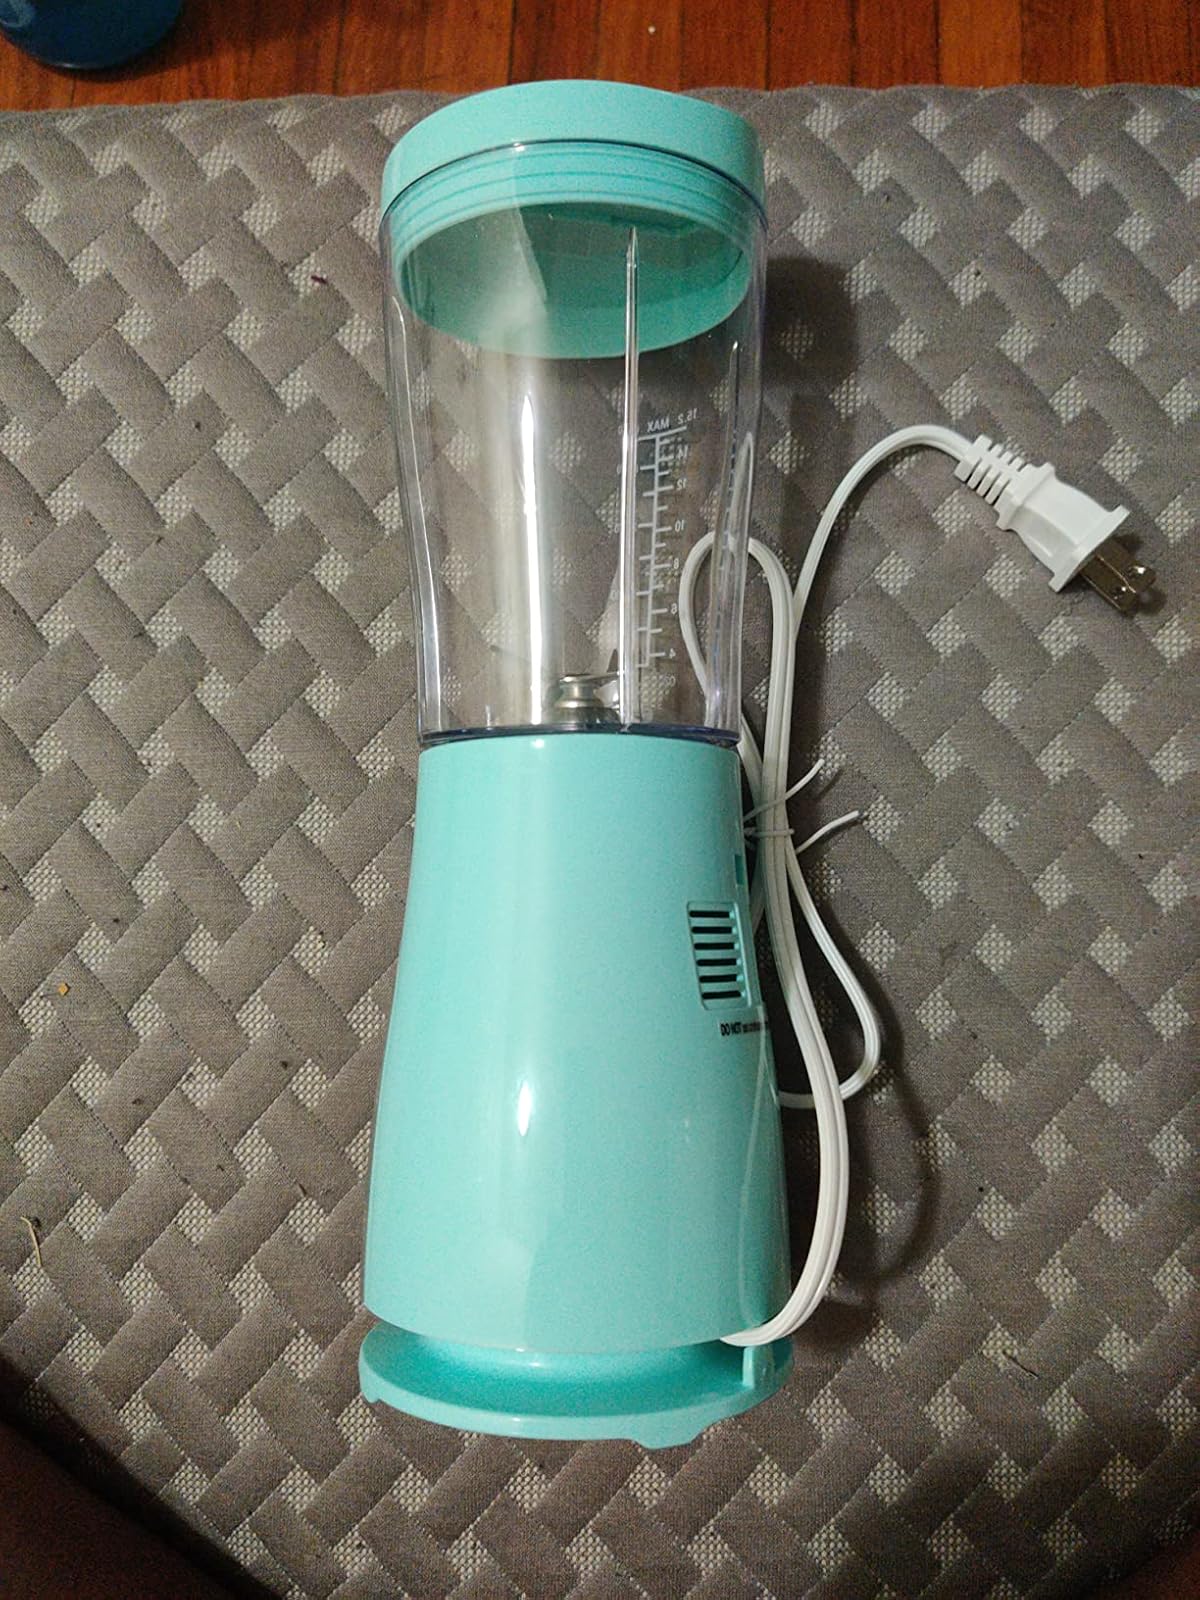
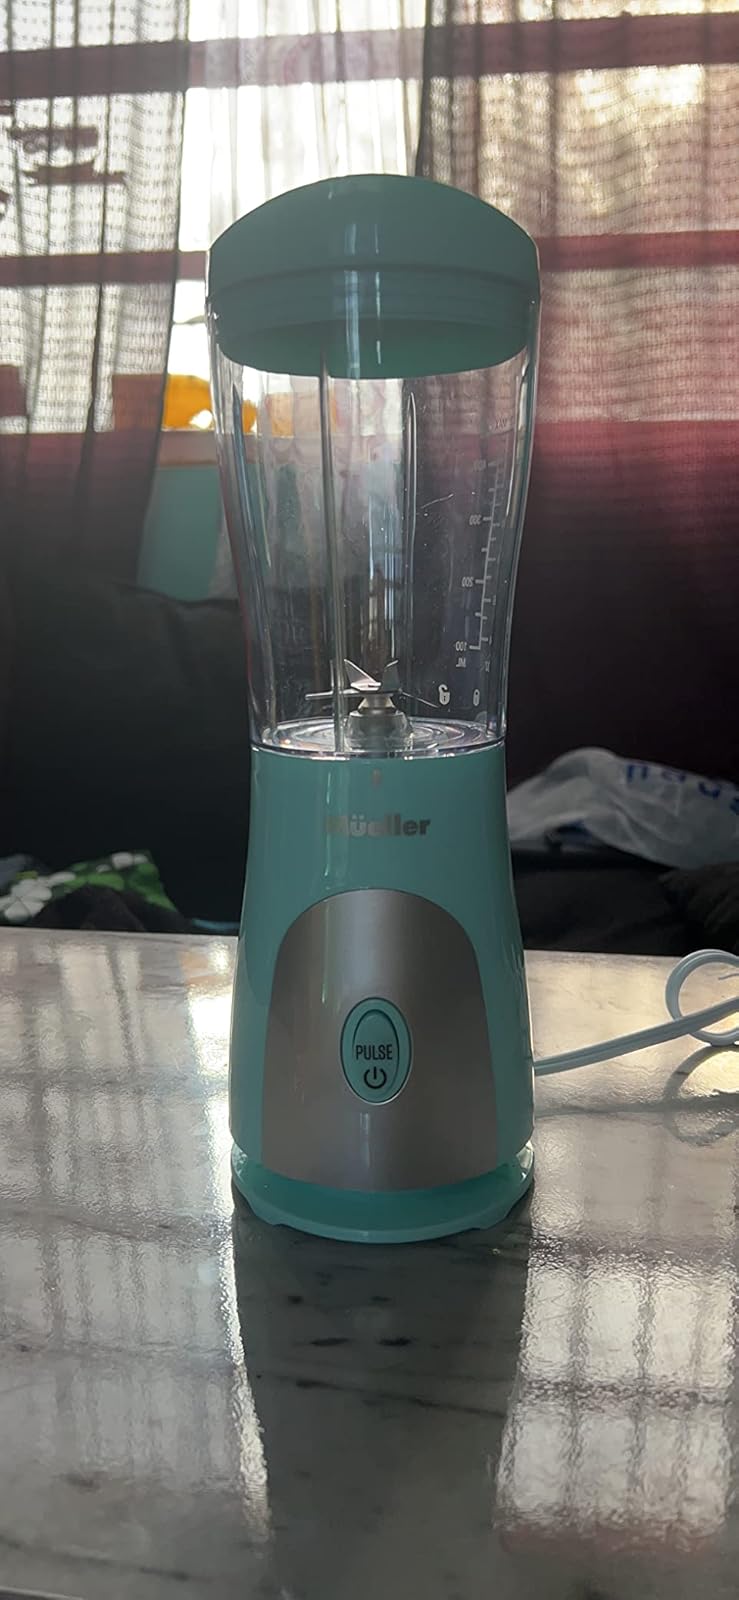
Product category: items_blender
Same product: yes